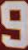
Number: 9